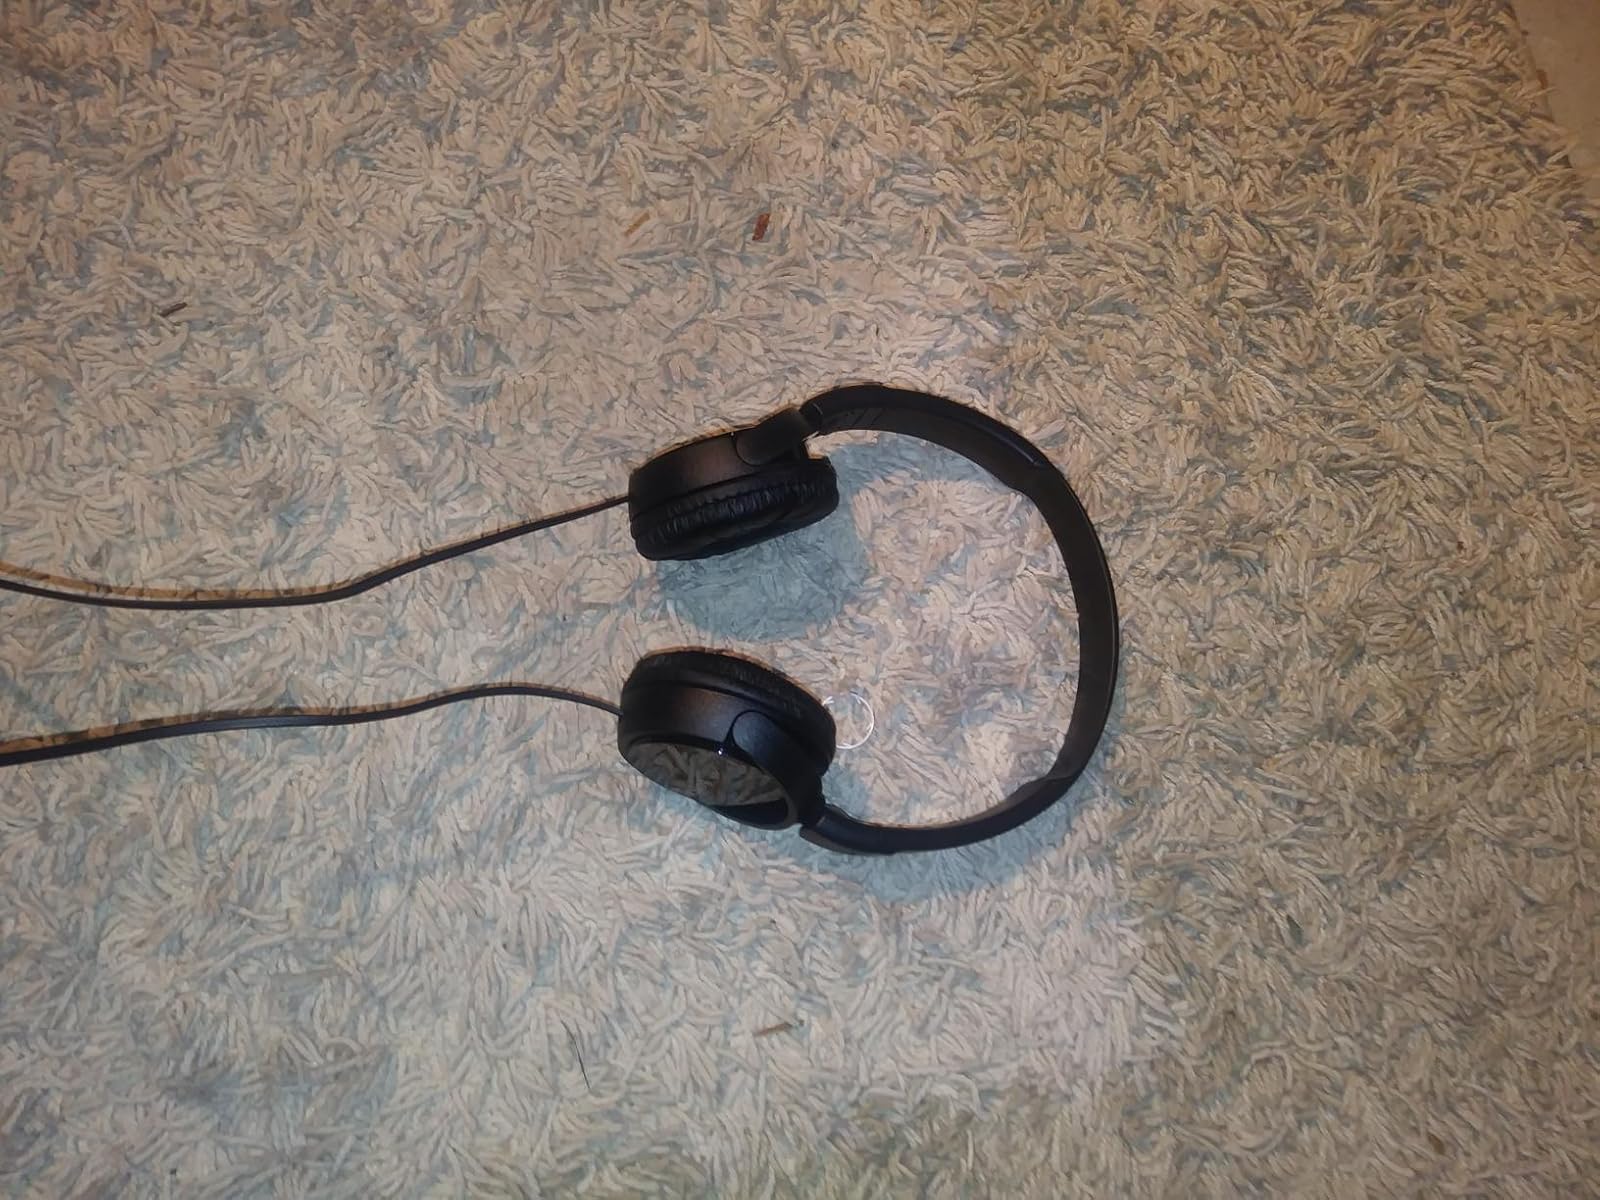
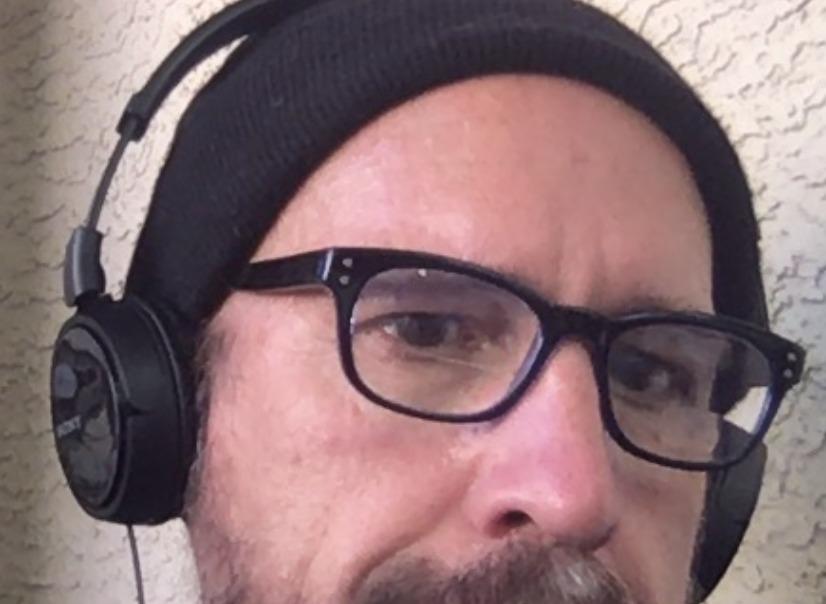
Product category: headphones
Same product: yes